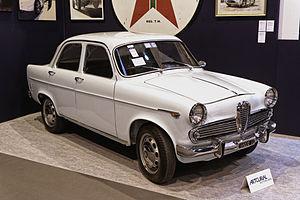
Une Alfa Romeo Giulietta Berlina T.I. (3e series, 1963) exposée lors du salon Retromobile 2014